Malcolm Perry (American football)

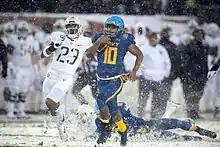
Perry runs for a touchdown in the 2017 Army–Navy Game

Entering the 2017 season, Perry was expected to serve as Abey's backup quarterback since he was the only other player on the team to have varsity experience at the position. However, Navy head coach Ken Niumatalolo moved him to slotback as he wanted to provide playing time for Perry; the change was spurred by Smith spending much of his Navy career backing up Keenan Reynolds, only to suffer a season-ending injury in his first game as a starter. Niumatalolo described Perry as "a very athletic kid who can help us and I'm going to get him on the field. I'm not going to have him standing on the sideline sending in signals." With Abey as the starter and junior Garret Lewis as backup, Llansula was originally slated as the third-string quarterback before he left the team, leading to Perry sharing the role with Jacob Harrison. Perry would start all 12 games in his sophomore year, including three at quarterback, and also served as the Midshipmen's kick returner after the incumbent Tre Walker was lost for the season to injury.